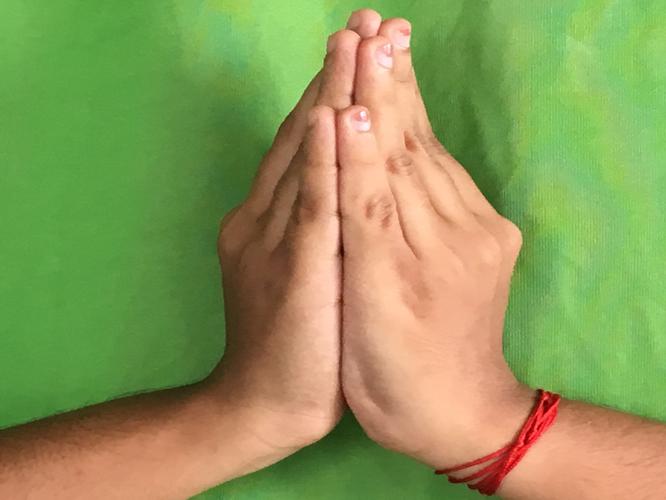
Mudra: Kapotham
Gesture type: double_hand